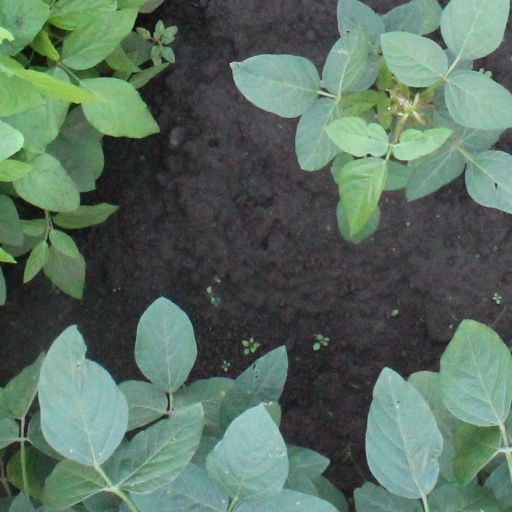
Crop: soybean